Bernot, Aisne

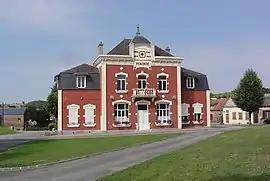
Town hall

Bernot is a commune in the department of Aisne in Hauts-de-France in northern France.